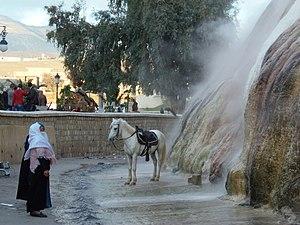
Hammam Meskhoutine This is a photo of a natural site in Algeria identified by the ID Guelma
Hammam Meskhoutine, aussi connu sous le nom de Hammam Meskoutine, est une station thermale située à 15 km de la ville de Guelma au nord-est de l'Algérie et est une des nombreuses stations thermales de cette région.